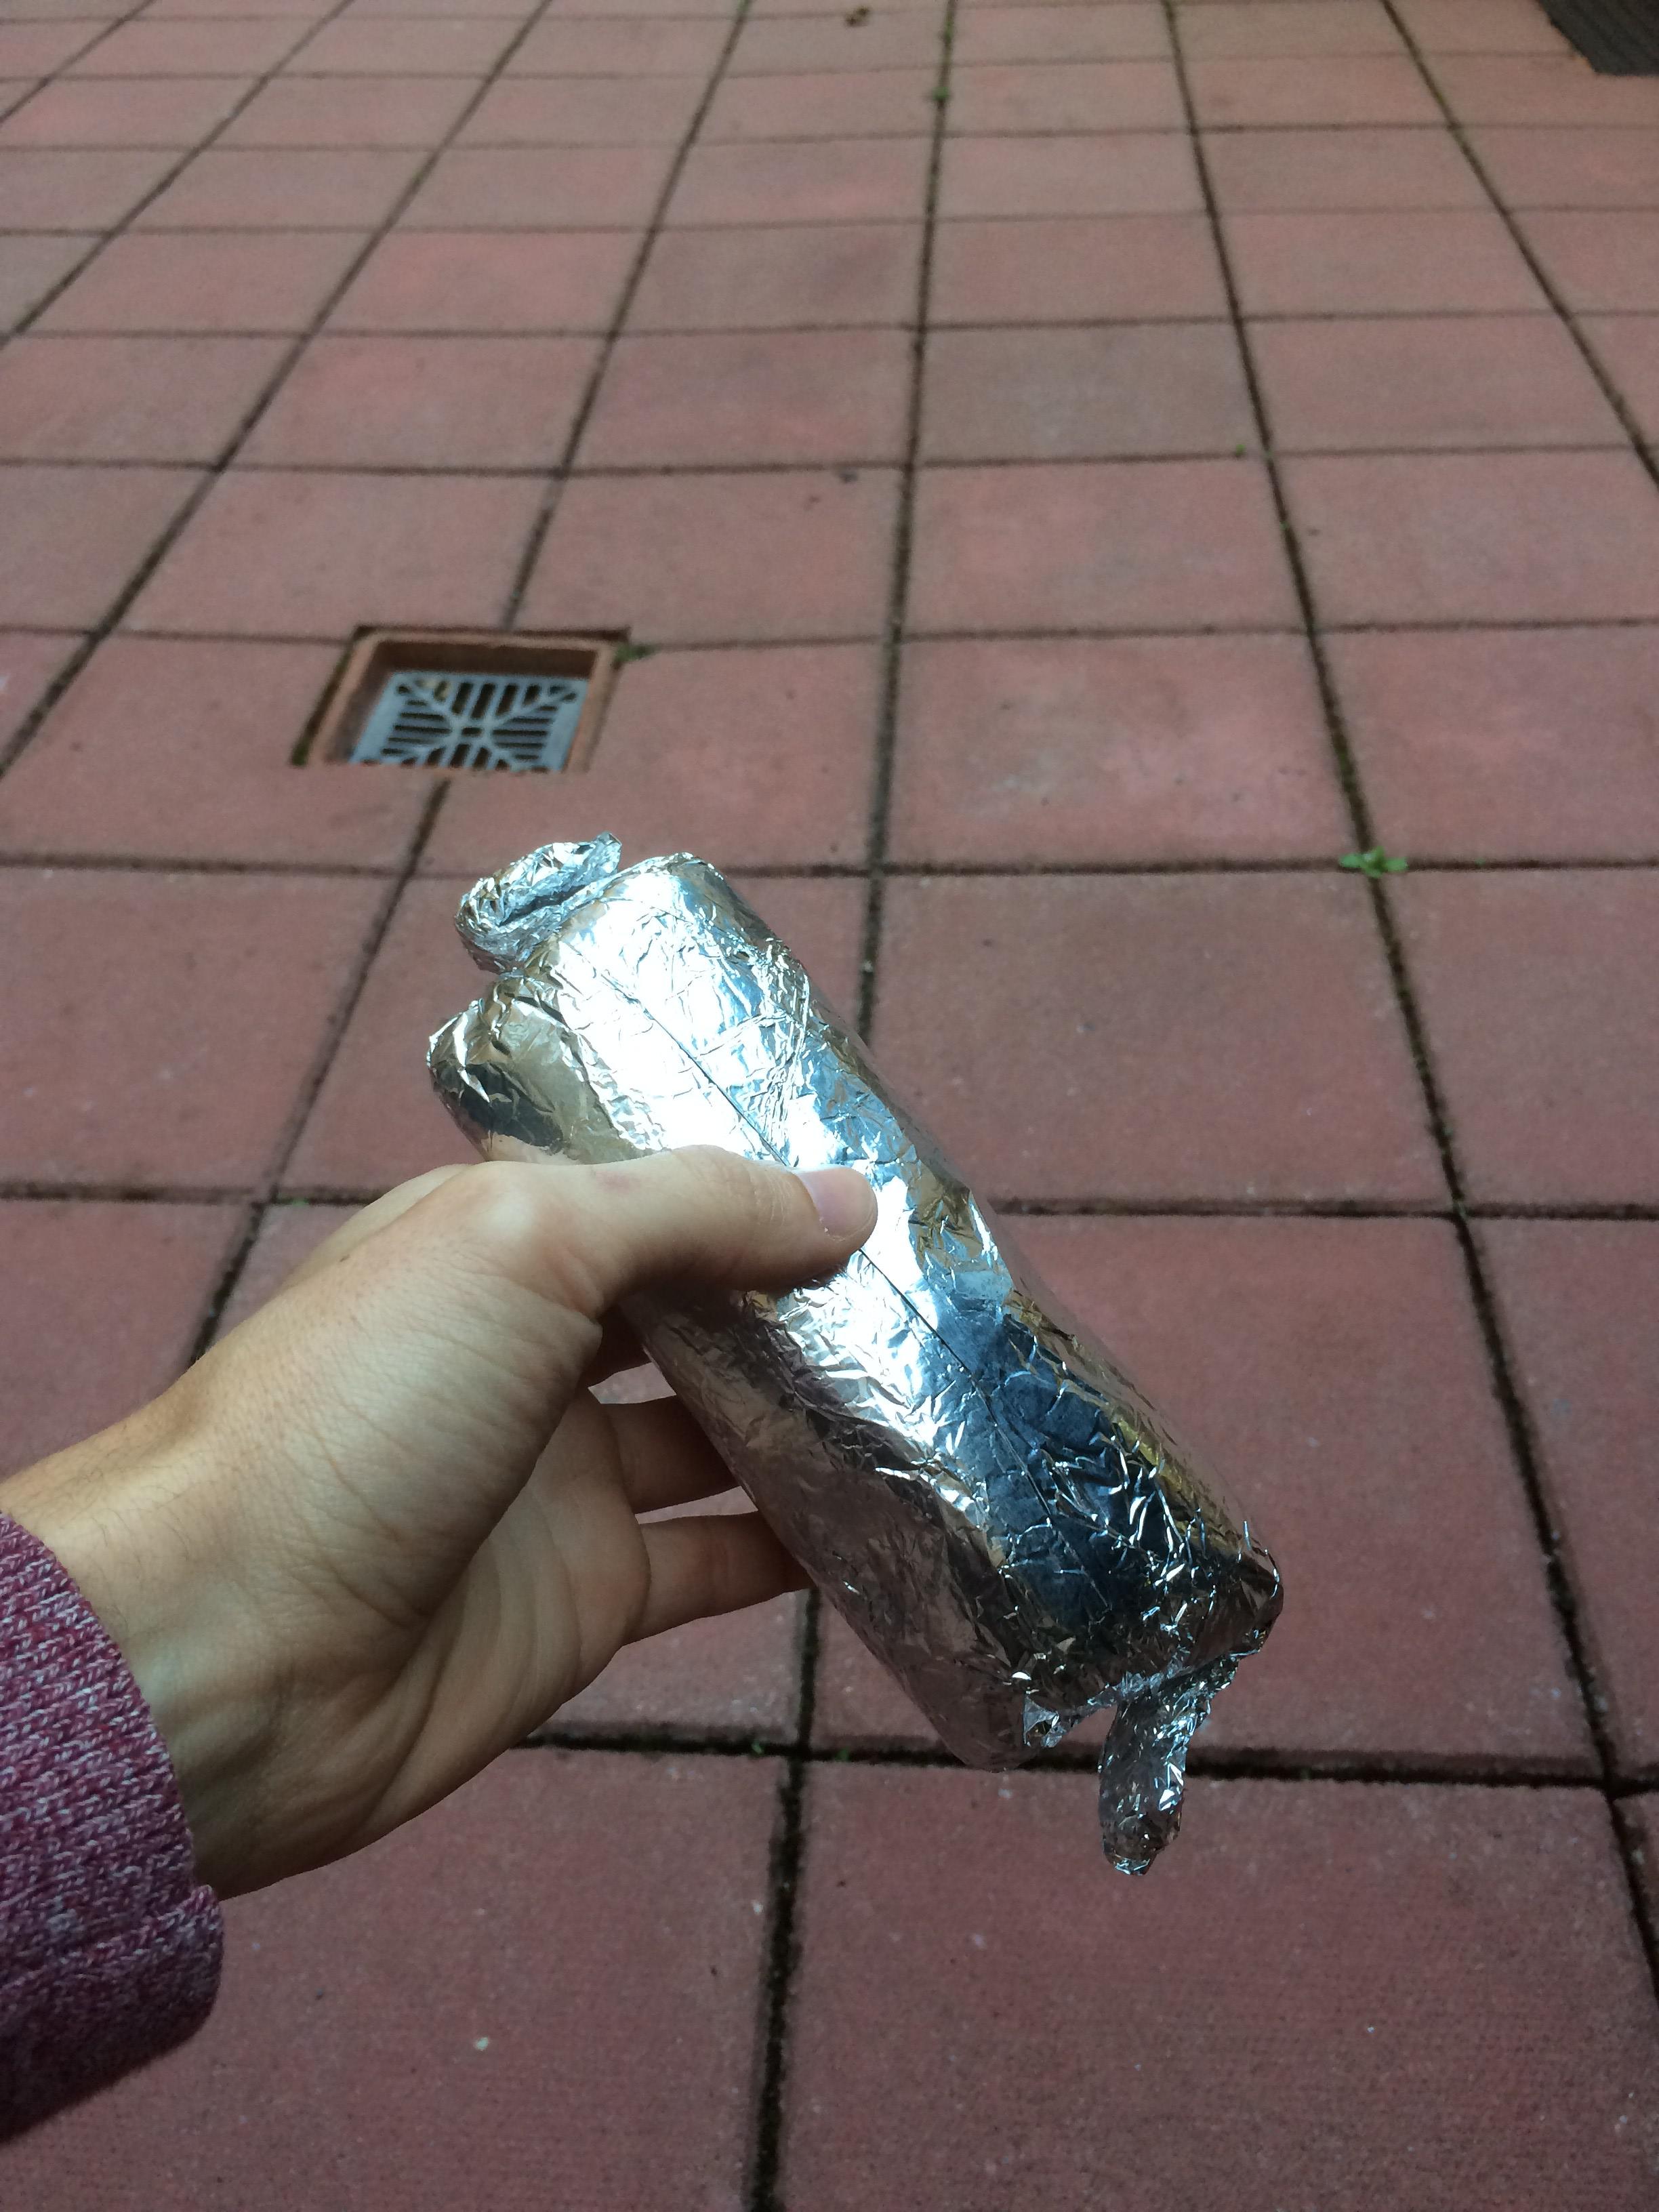
Object: Aluminium foil (Aluminium foil)